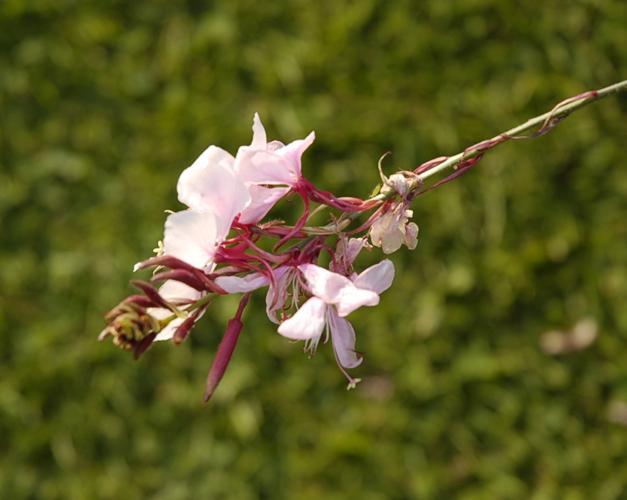
Label: gaura